Dejlig er jorden

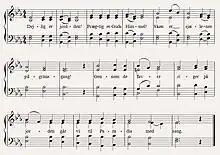
Tune and first stanza of the Danish hymn 'Dejlig er jorden'.

"Dejlig er jorden" is a Nordic religious hymn. The hymn is usually sung during Christmas.